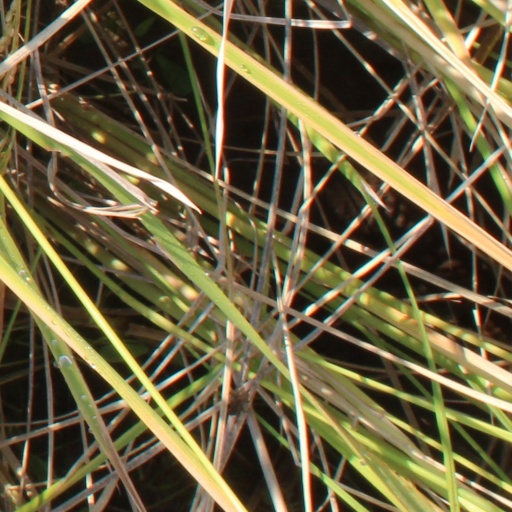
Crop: rice